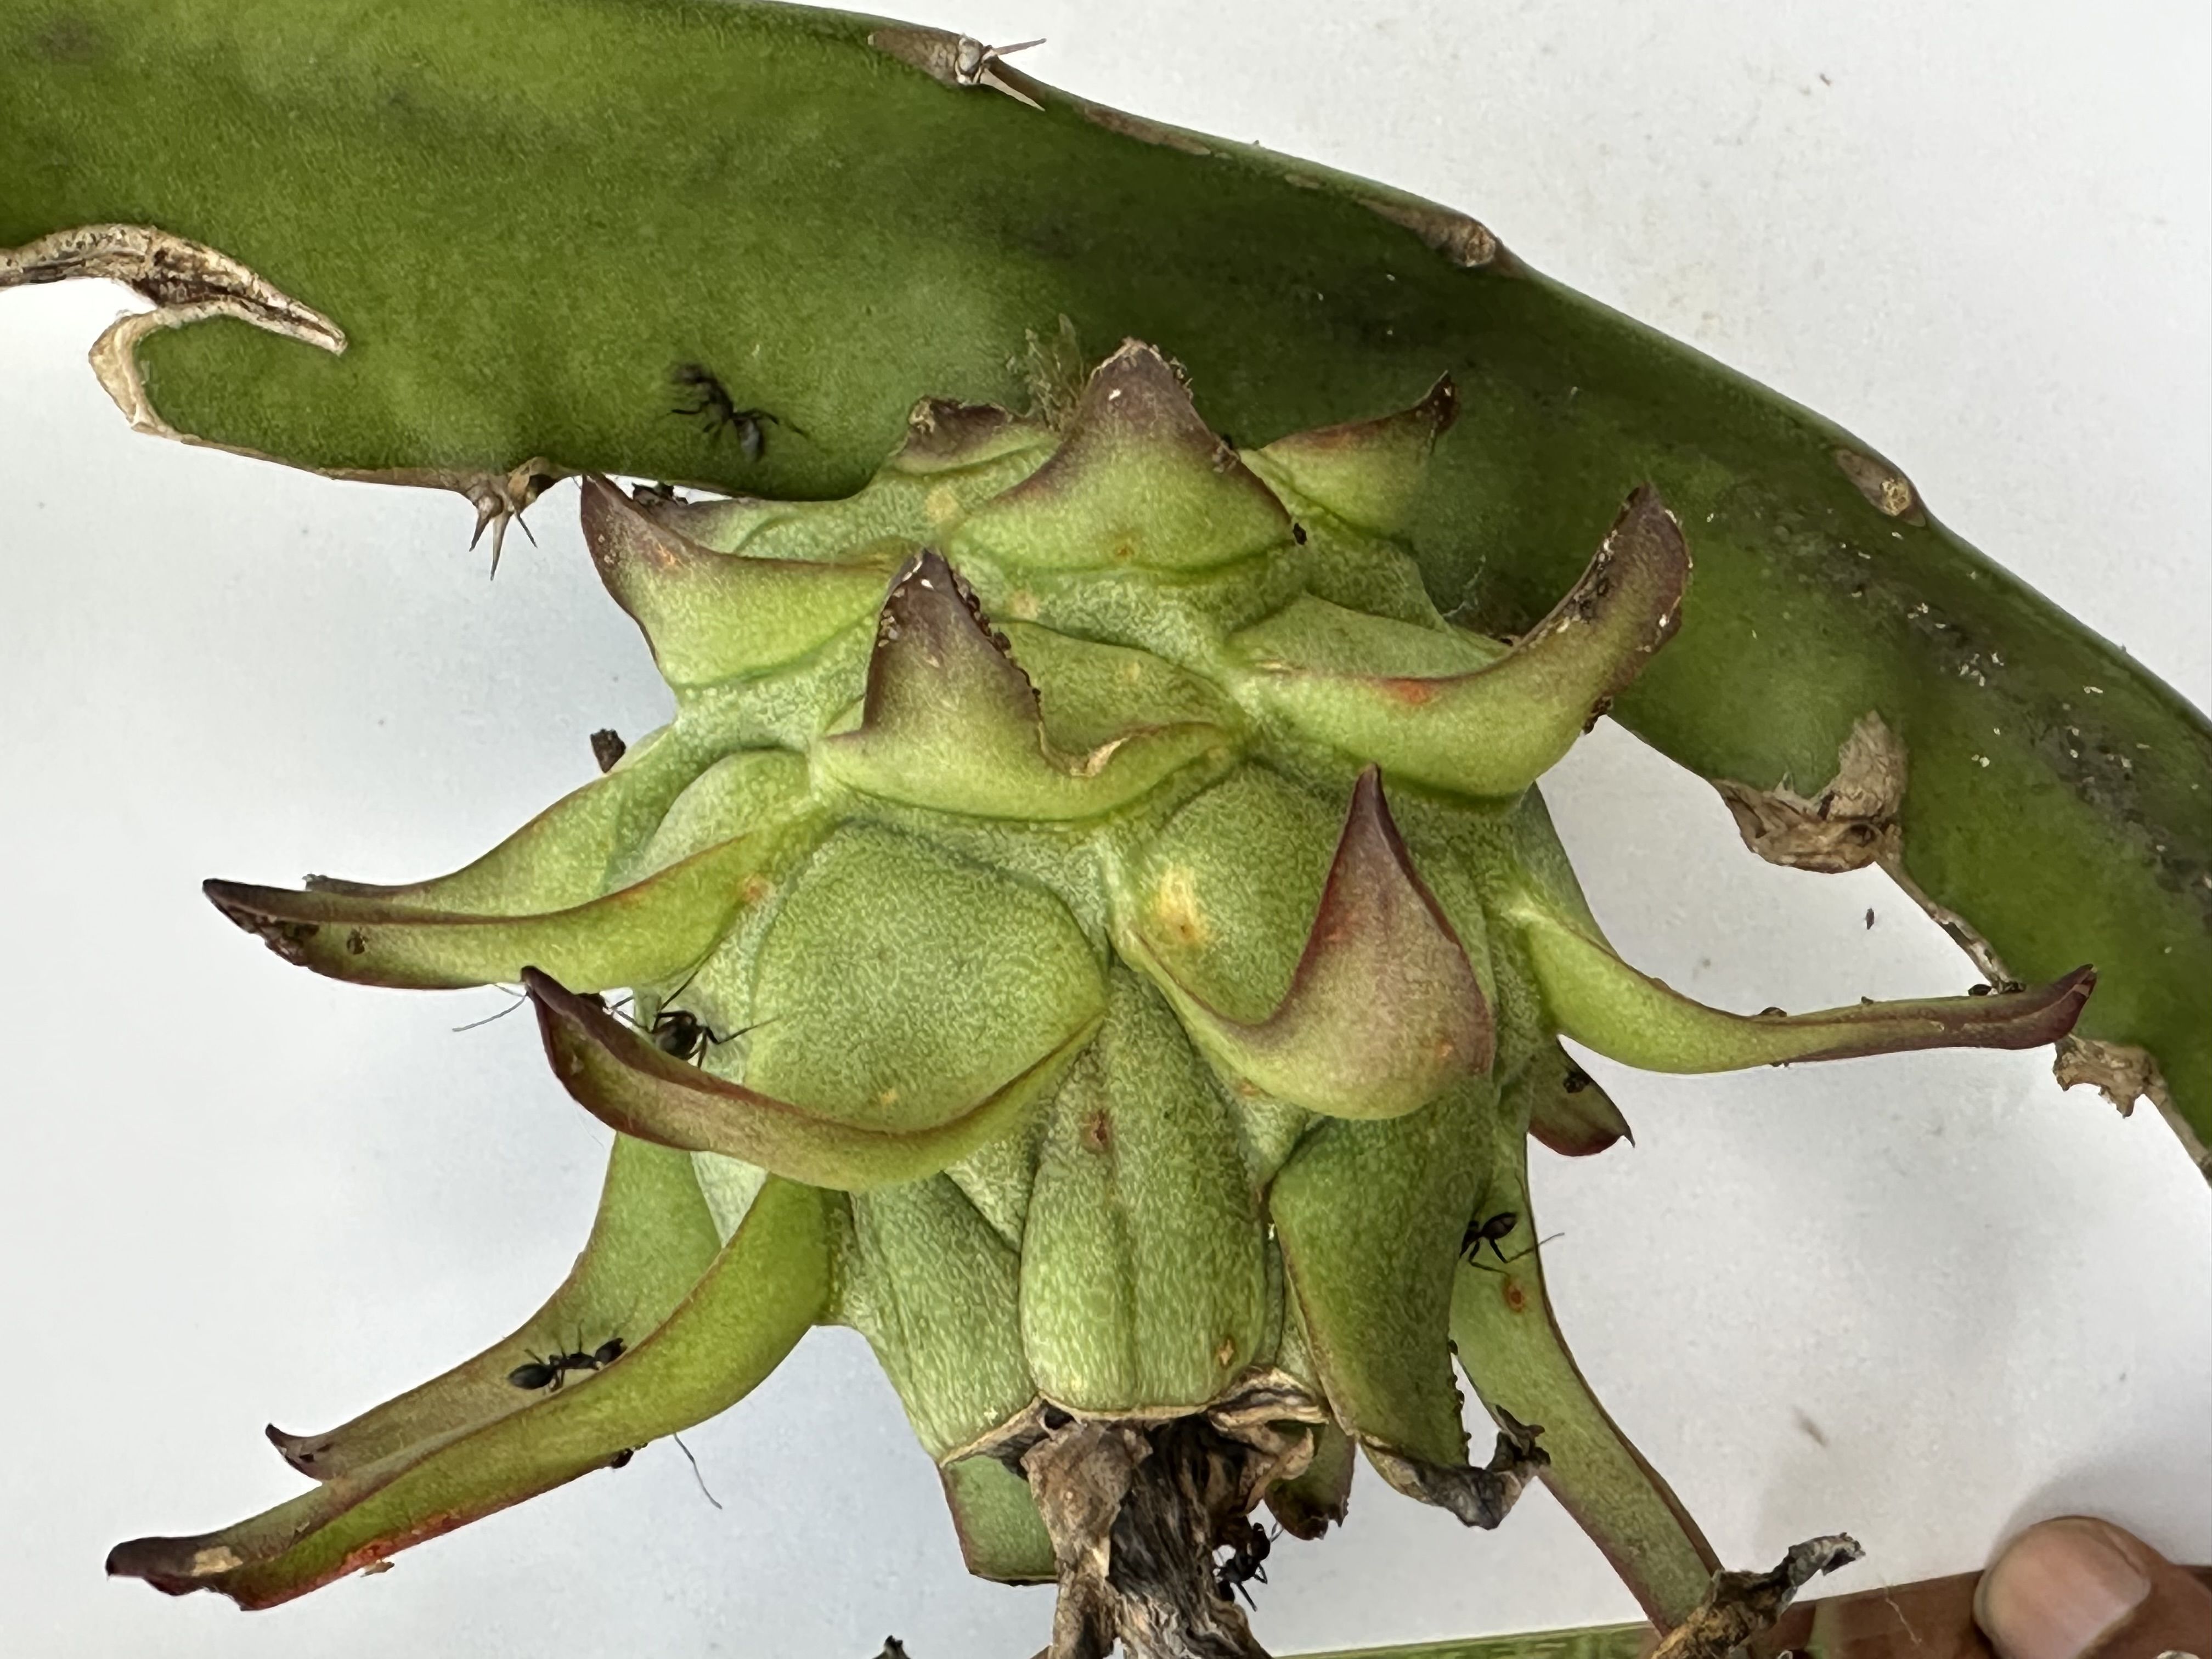
Label: Good fruit